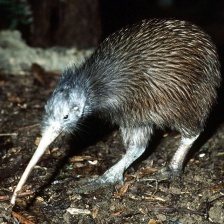
Species: KIWI
Scientific name: APTERYX